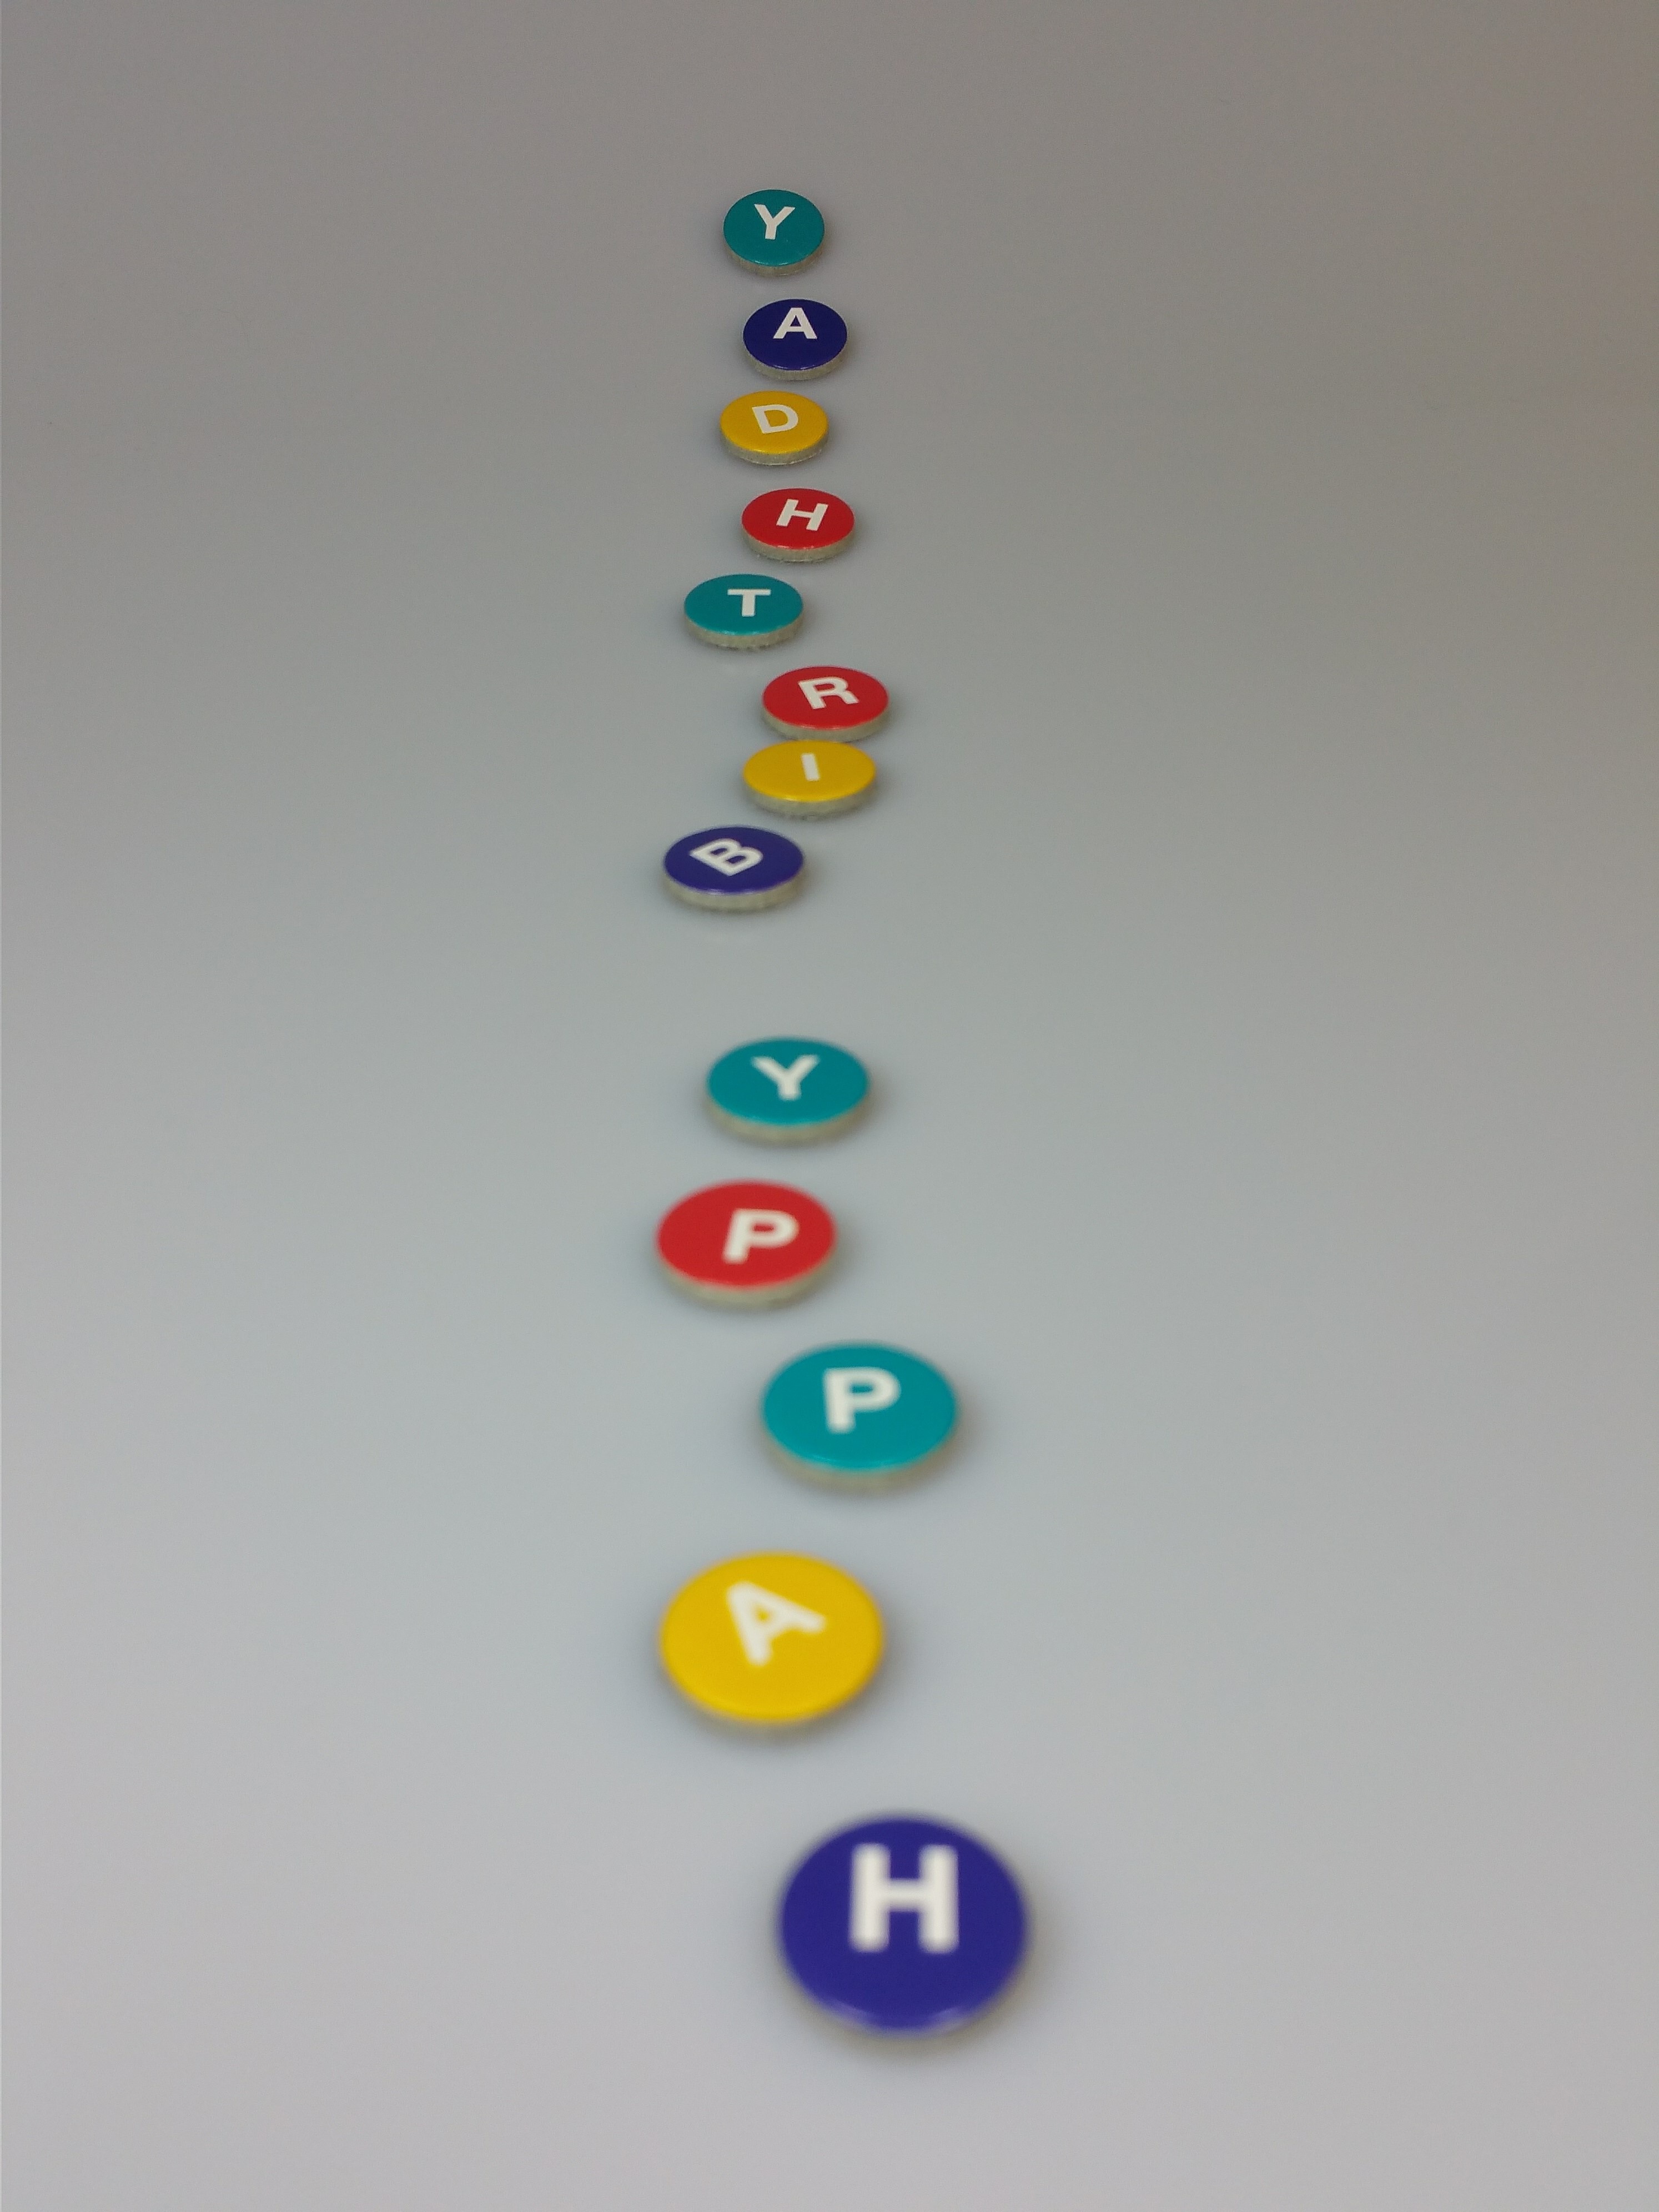
glass, color, colorful, yellow, bead, circle, happy birthday, art, ball, birthday, greeting card, indoor games and sports